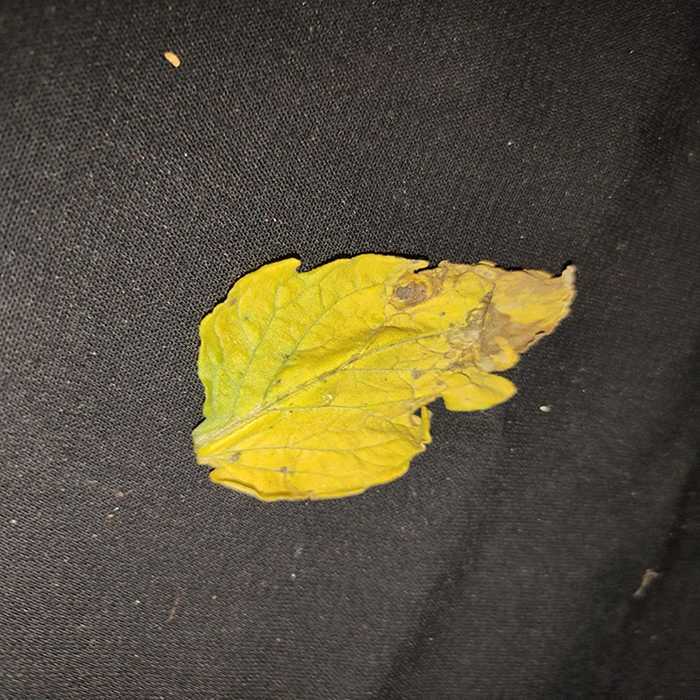
Plant: Tomato
Label: Tomato Bacterial spot